Combinatorial chemistry

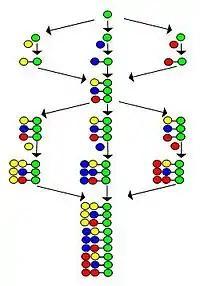
Flow diagram of the split-mix combinatorial synthesis

Combinatorial split-mix (split and pool) synthesis is based on the solid-phase synthesis developed by Merrifield. If a combinatorial peptide library is synthesized using 20 amino acids (or other kinds of building blocks) the bead form solid support is divided into 20 equal portions. This is followed by coupling a different amino acid to each portion. The third step is the mixing of all portions. These three steps comprise a cycle. Elongation of the peptide chains can be realized by simply repeating the steps of the cycle.